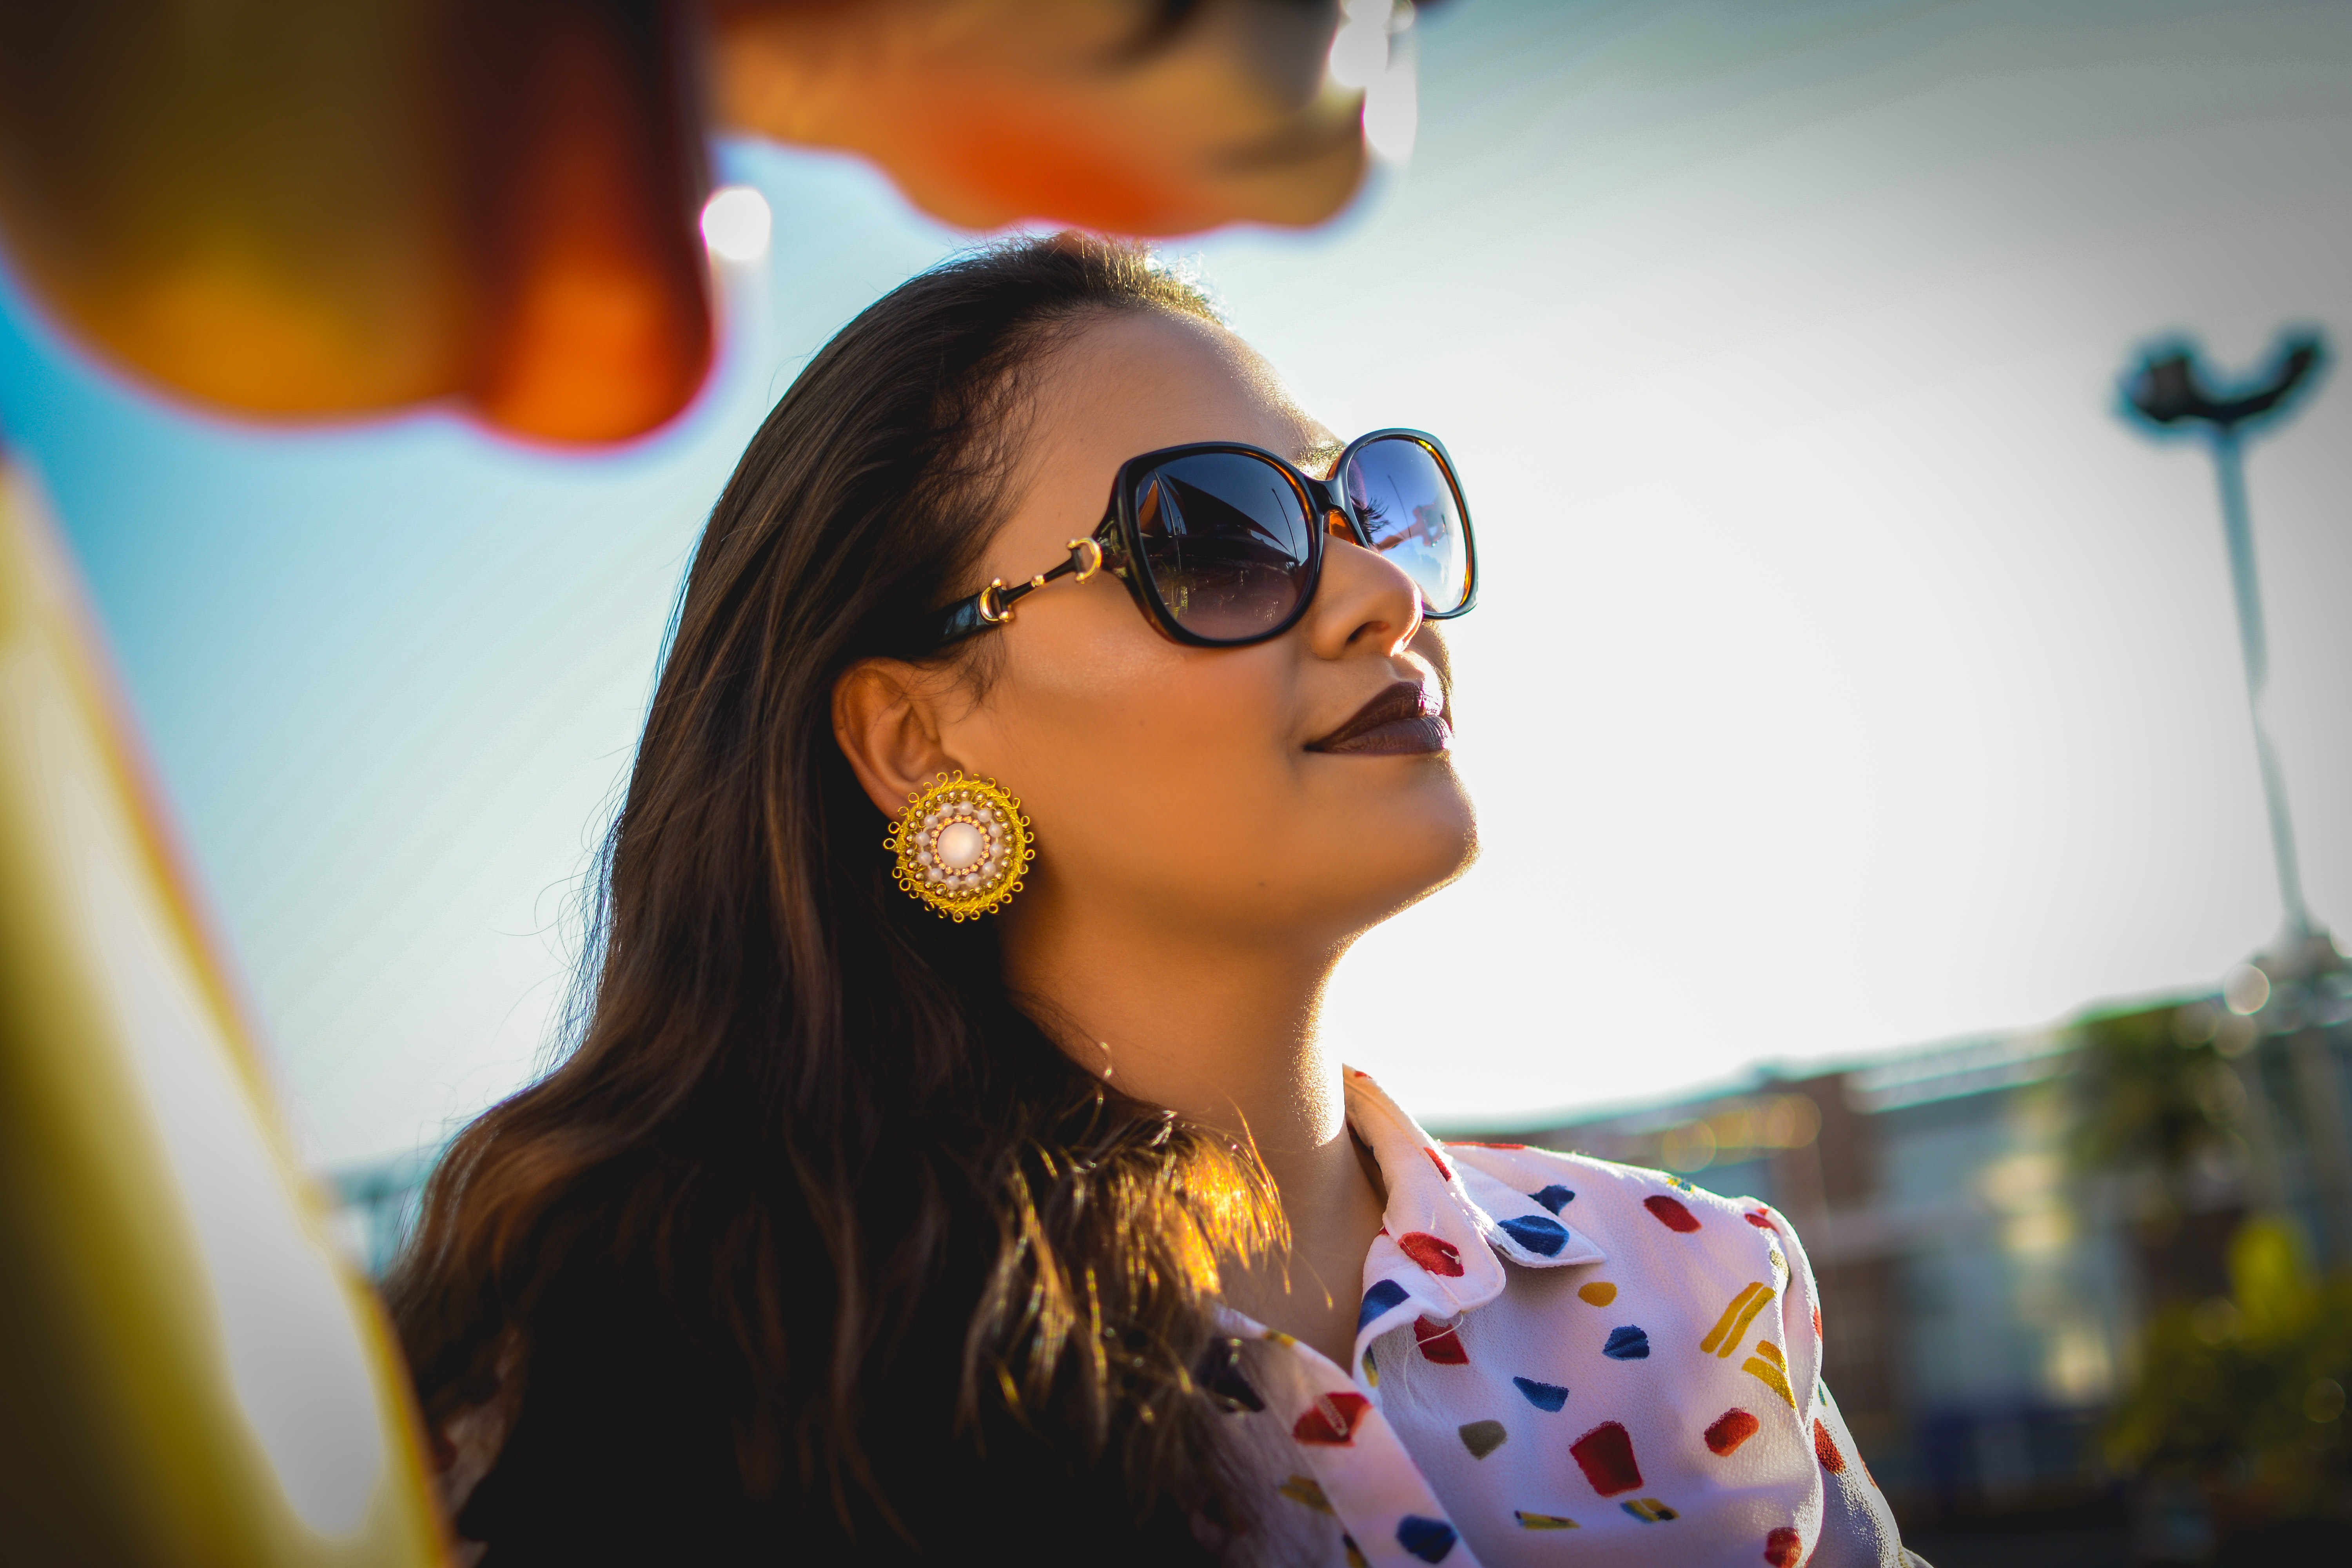
eyewear, hair, sunglasses, glasses, yellow, beauty, cool, fun, lip, fashion, vision care, smile, design, summer, photography, black hair, happy, vacation, brown hair, long hair, leisure, fashion accessory, style